The Selected Journals of L. M. Montgomery

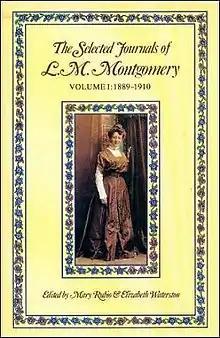
Volume 1

The Selected Journals of L. M. Montgomery, Vol. I–V, are the personal journals of famed Canadian author, Lucy Maud Montgomery (1874–1942).